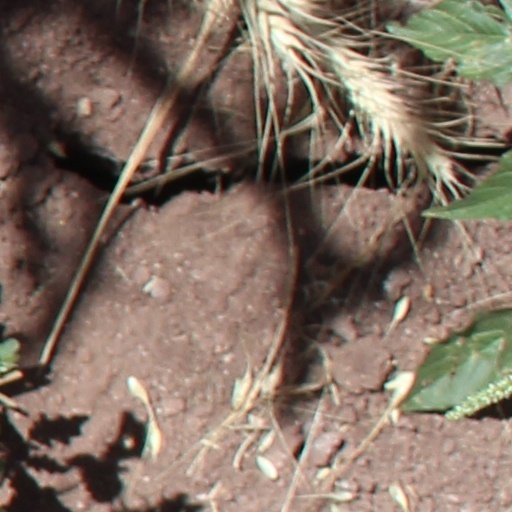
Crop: wheat